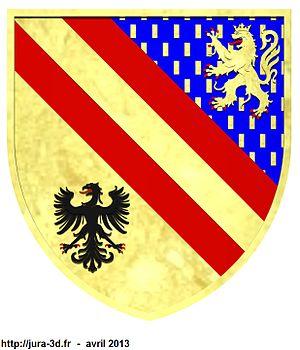
Reconstitution du blason de Balerne
L'abbaye de Balerne est une abbaye cistercienne du Jura disparue à la Révolution.